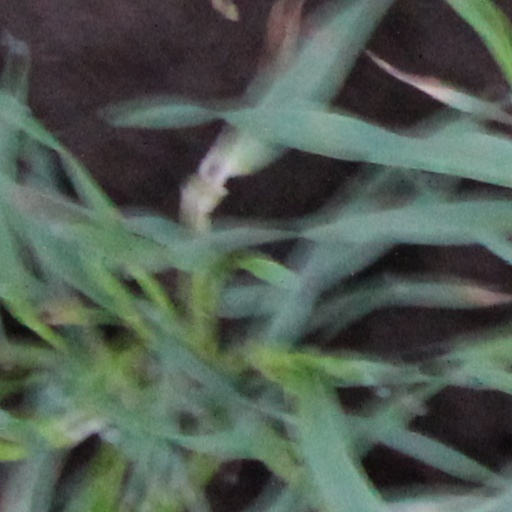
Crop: wheat